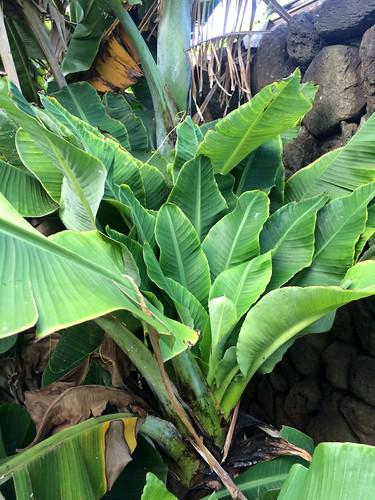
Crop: unknown
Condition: banana_banana_bunchy_top